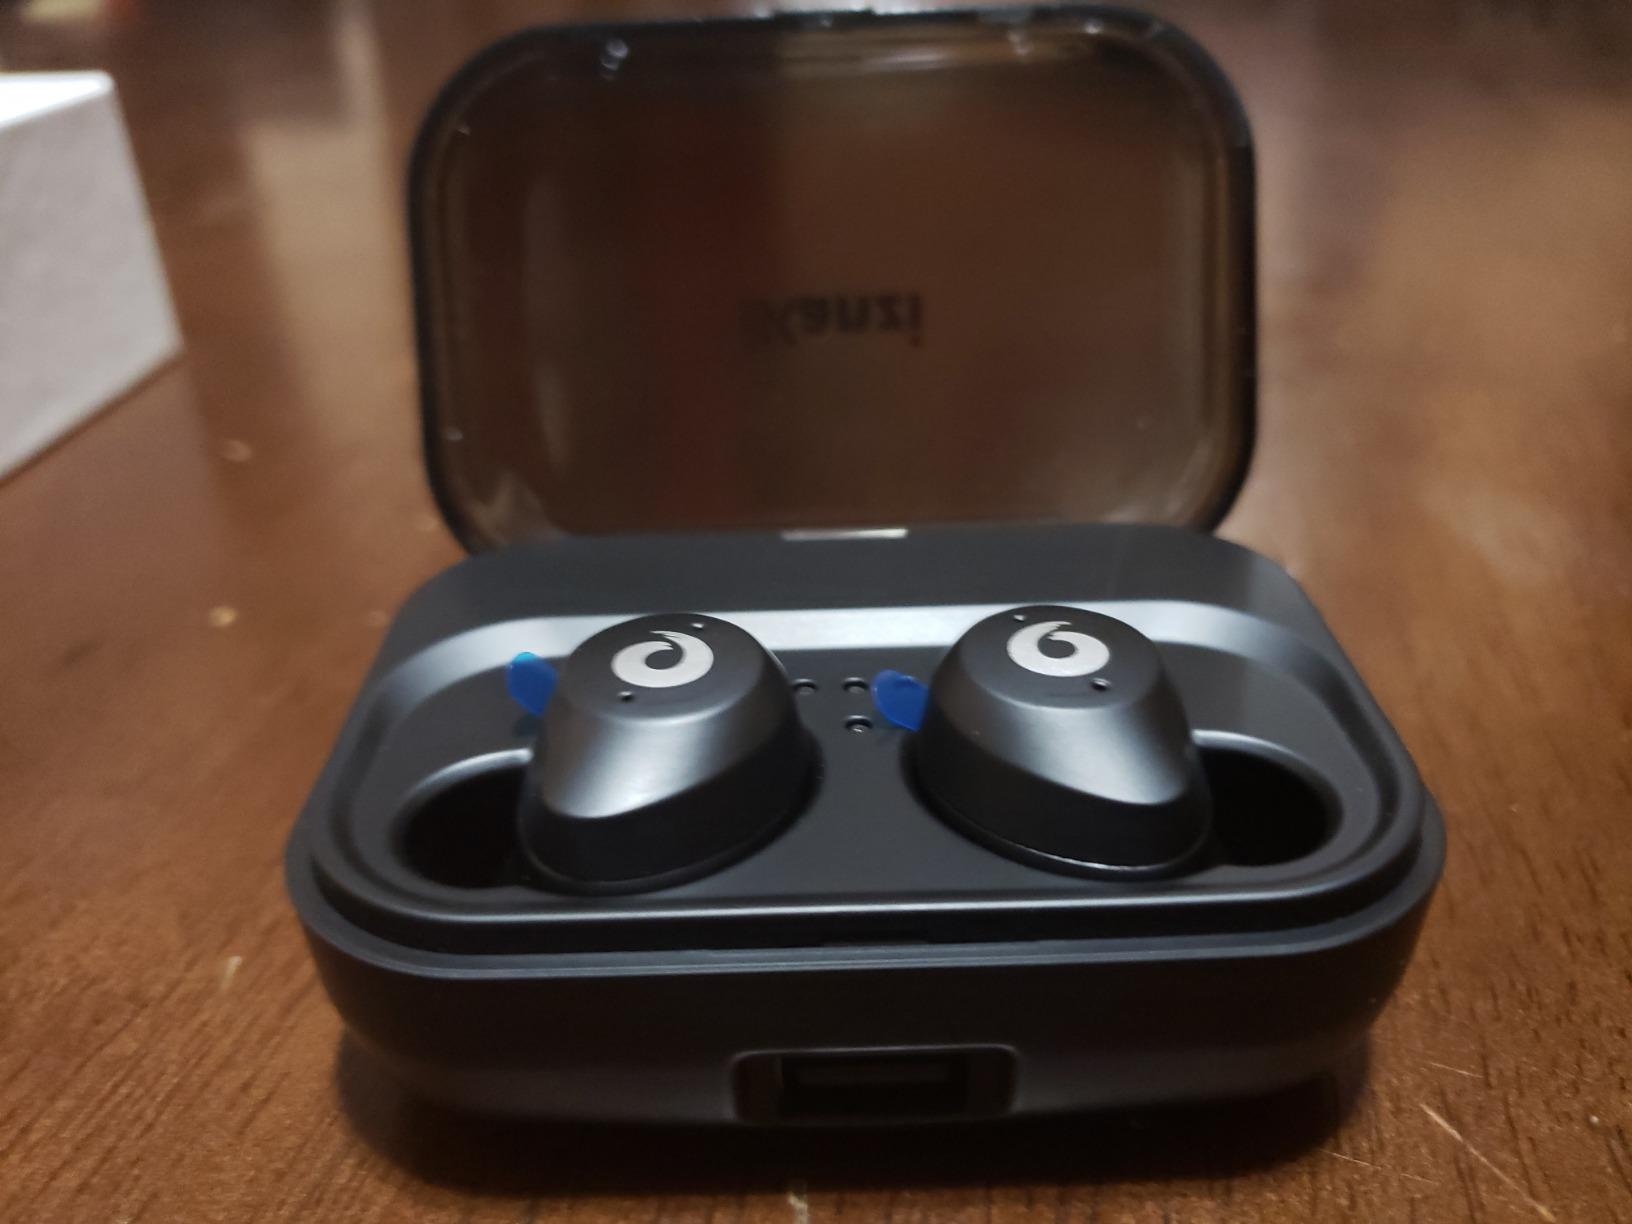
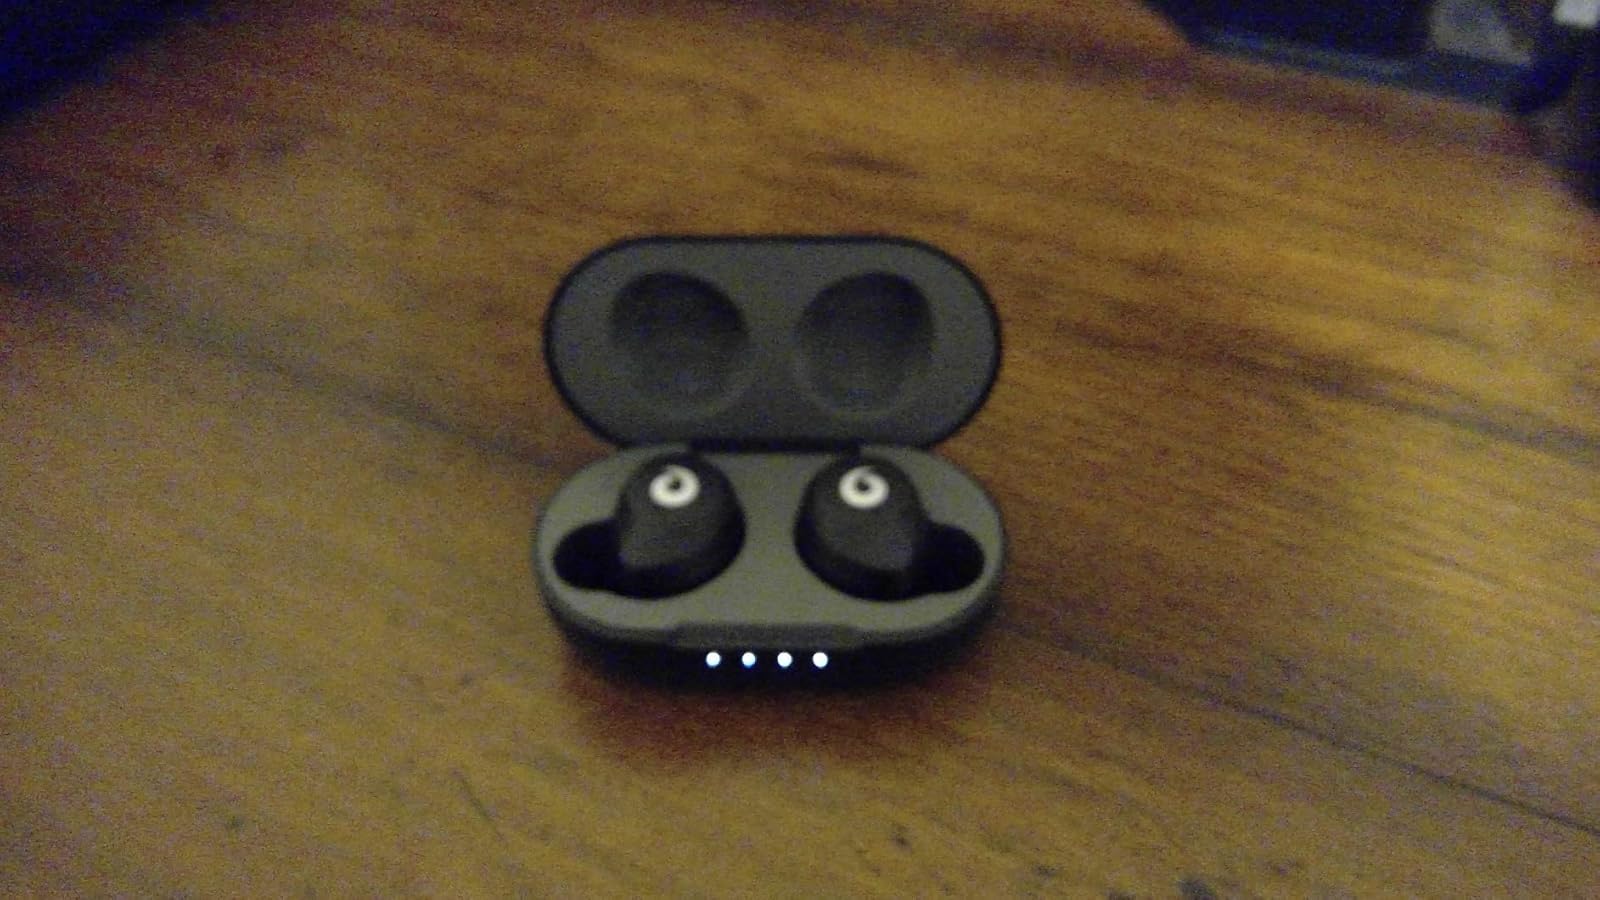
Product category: earbuds
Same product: no